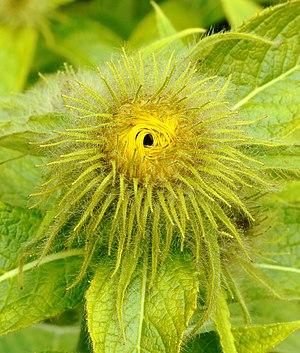
Inula est un genre de plantes à fleurs de la famille des Asteraceae qui comprend environ 90 espèces.